Series 4, Episode 8 (Cold Feet)

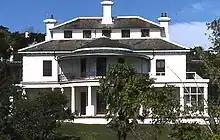
Strickland House, the exterior filming location for Pete and Jo's wedding

Production in Sydney commenced the week beginning 1 October and lasted for 18 days. The main cast and Sean Pertwee were flown out along with a skeleton crew. Additional staff were drawn from those already working for Granada Australia, the Australian production arm of Granada Productions, as flying a complete British crew overseas would have been prohibitively expensive. Filming locations included Hyde Park, Kirribilli, Double Bay and the Northern Beaches. The scenes of Shawn's barbecue were filmed in Palm Beach and the facade of a terraced house in Paddington was used for an establishing scene of Lucy's apartment. The wedding scenes were set in the grounds of Strickland House, Vaucluse. Another scene was filmed on location outside the Sydney Opera House. While preparing for the scene, Hermione Norris and Robert Bathurst were distracted by a group of British tourists yelling that Karen should leave David after David's affair in Series 3. The group remained quiet when the scene was being shot. Karen and David's apartment was filmed at a building near Luna Park in Milsons Point. A stunt team co-ordinated the fight scene between Mark and David but could not convincingly choreograph a headbutt between Mark and David. The stunt co-ordinator and Pertwee, who was already experienced in stunt fighting, agreed Pertwee would get a better reaction from Bathurst by almost headbutting his face for real, instead of "hitting air". Initially startled by the move, Bathurst conceded that it was better for him to be surprised as he might have flinched if he had known what Pertwee was about to do. Hermione Norris found the scene upsetting insofar as it was unusual to see Robert Bathurst playing David in such an emotional state.